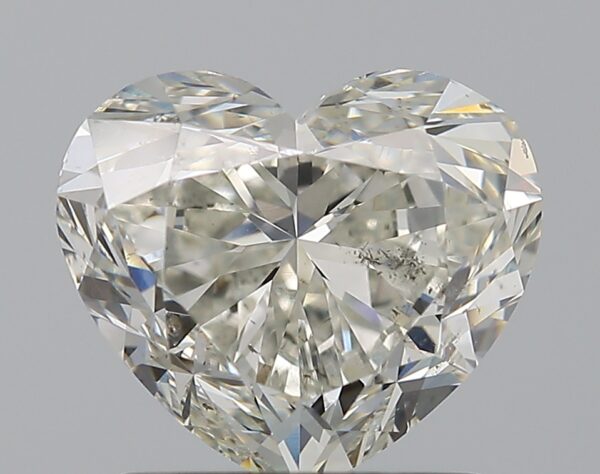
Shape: heart
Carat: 1.5
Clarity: SI1
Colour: J
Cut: EX
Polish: EX
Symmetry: EX
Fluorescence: N
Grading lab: GIA
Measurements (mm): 6.64 x 7.67 x 4.57